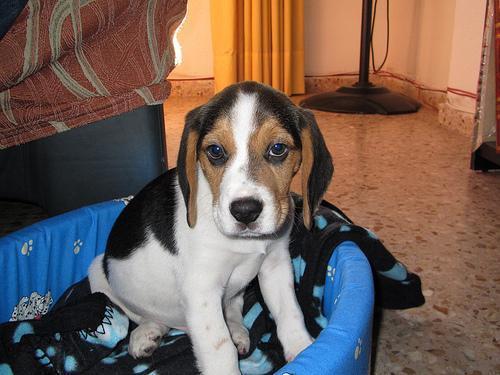
beagle